Andrew Wiles

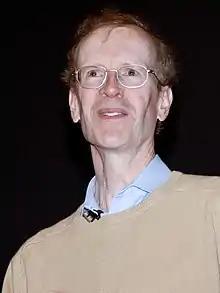
Wiles in 2005

Sir Andrew John Wiles (born 11 April 1953) is an English mathematician and a Royal Society Research Professor at the University of Oxford, specialising in number theory. He is best known for proving Fermat's Last Theorem, for which he was awarded the 2016 Abel Prize and the 2017 Copley Medal and for which he was appointed a Knight Commander of the Order of the British Empire in 2000. In 2018, Wiles was appointed the first Regius Professor of Mathematics at Oxford. Wiles is also a 1997 MacArthur Fellow.